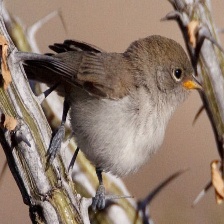
Species: VERDIN
Scientific name: AURIPARUS FLAVICEPS